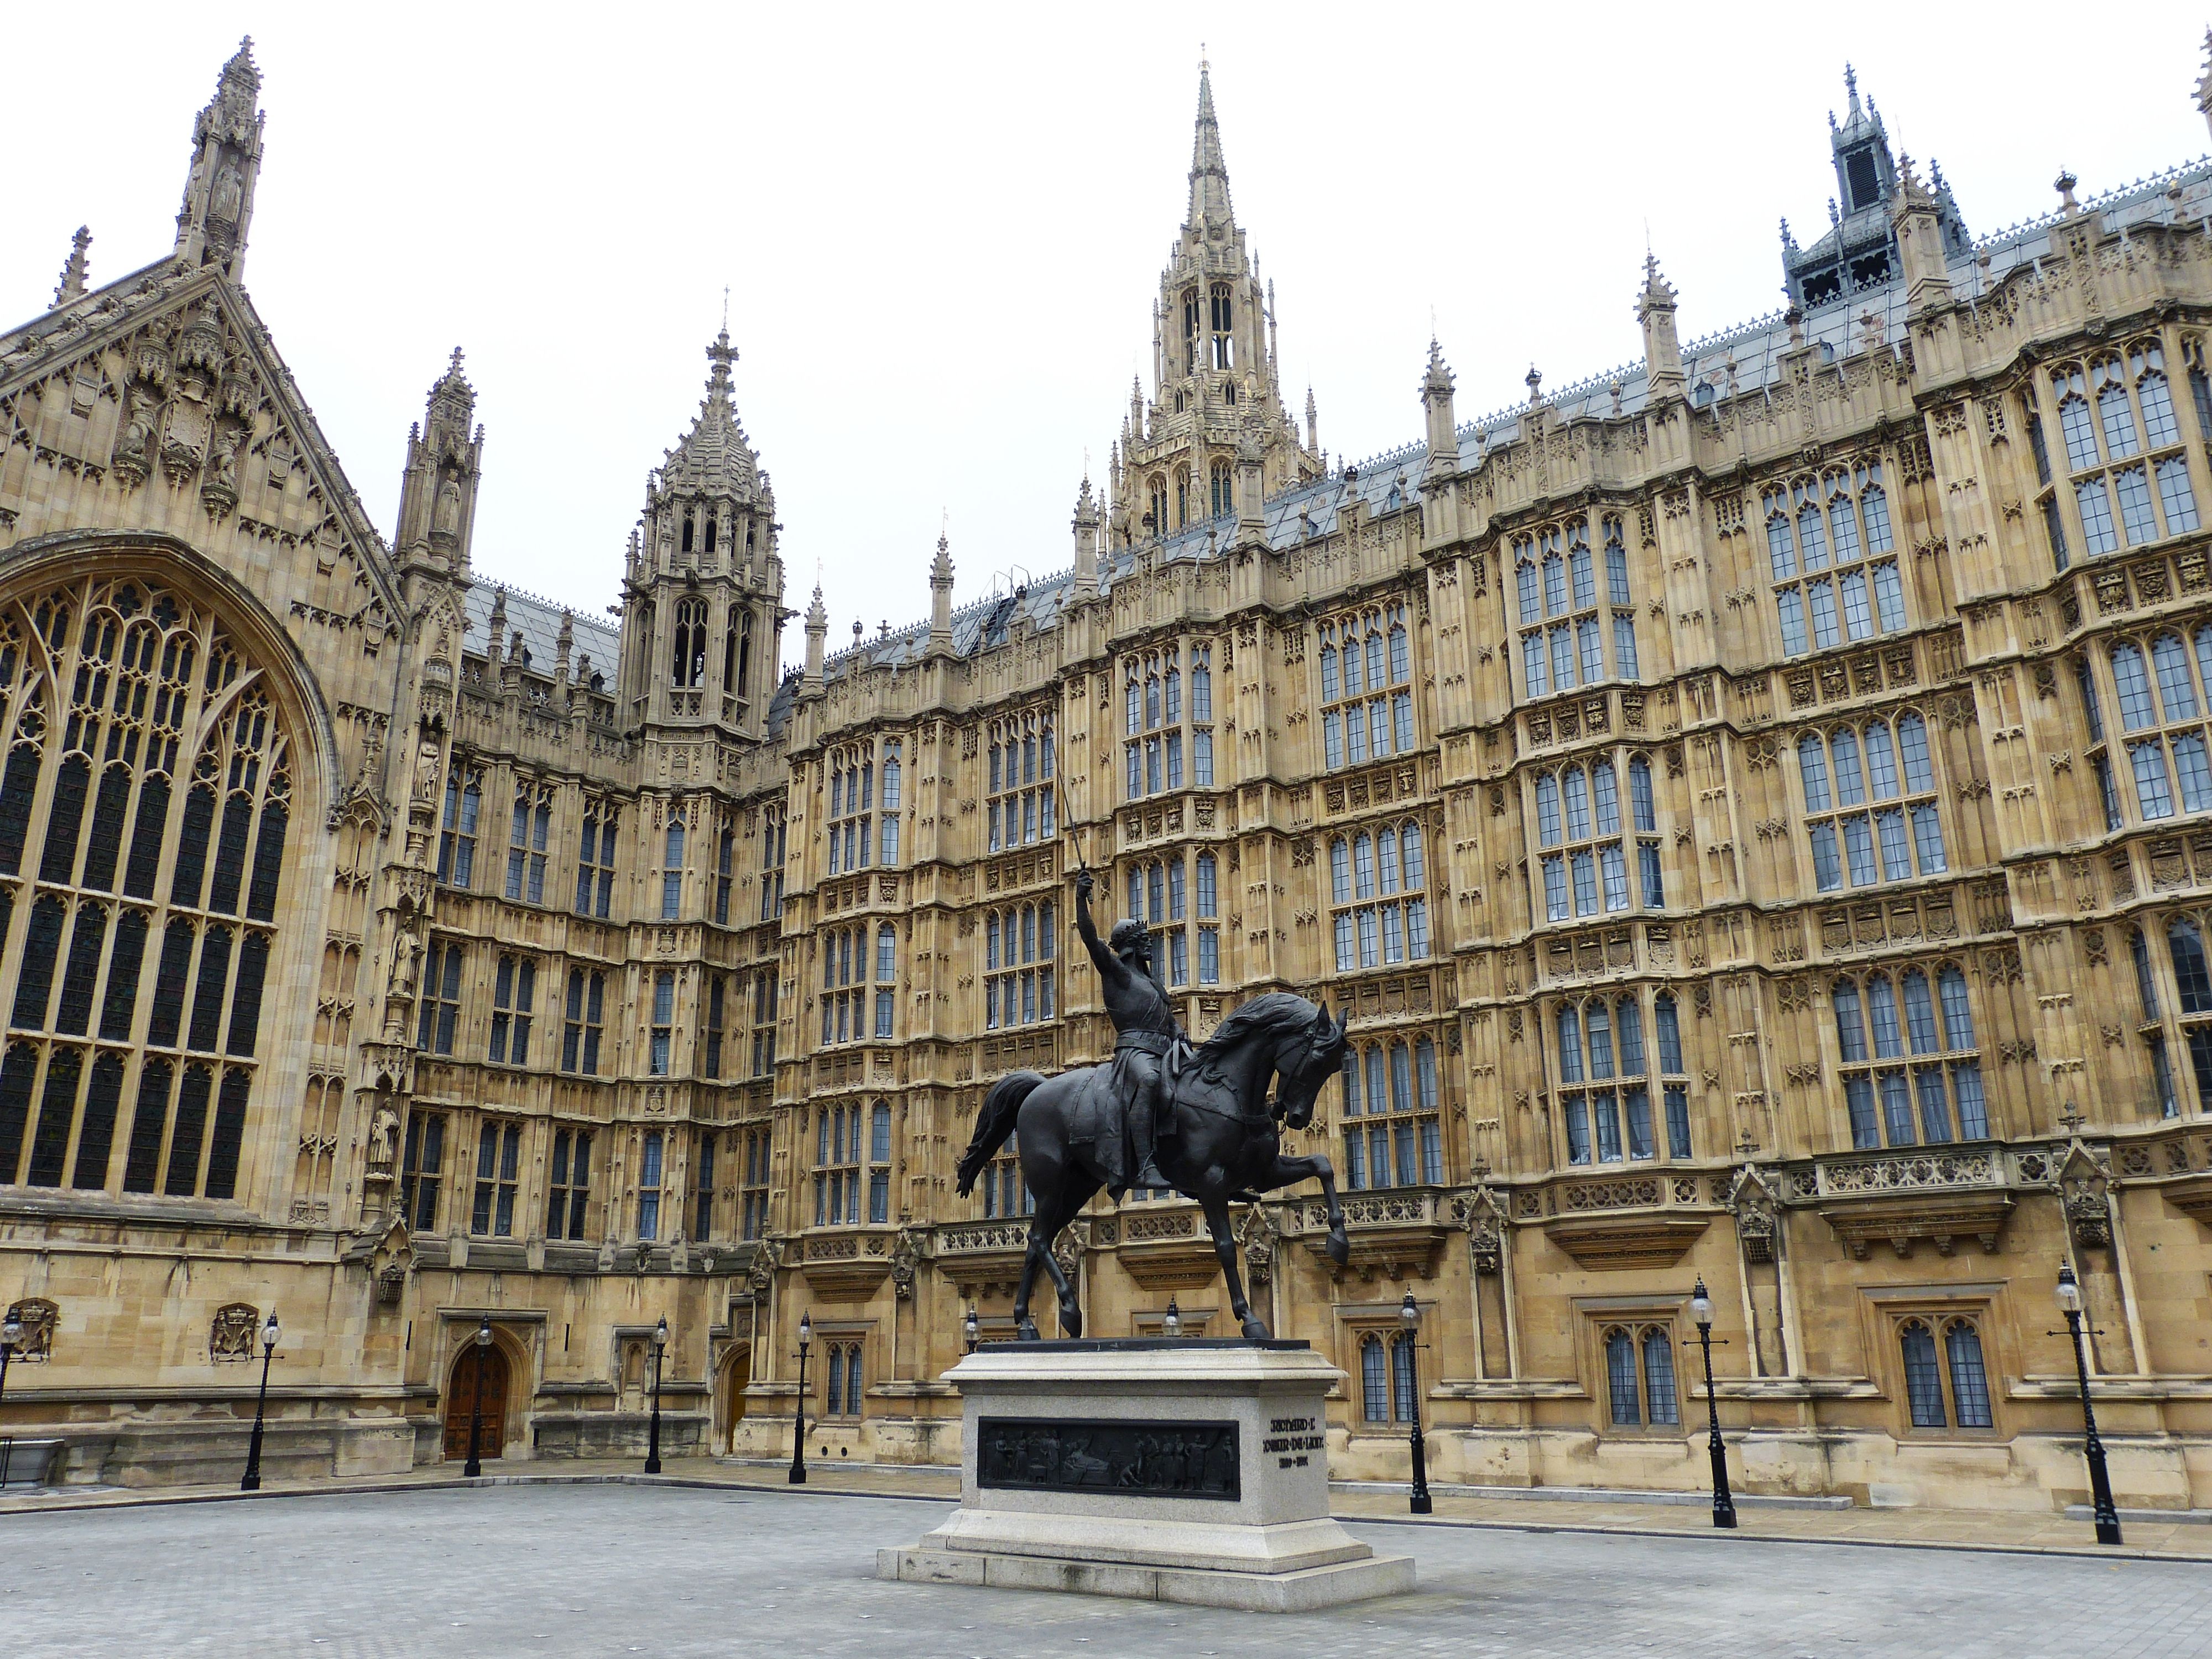
architecture, road, building, palace, city, monument, space, plaza, landmark, facade, gothic, place of worship, england, capital, london, parliament, temple, monastery, historically, reiter, united kingdom, historic site, ancient history